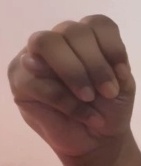
ASL sign: M